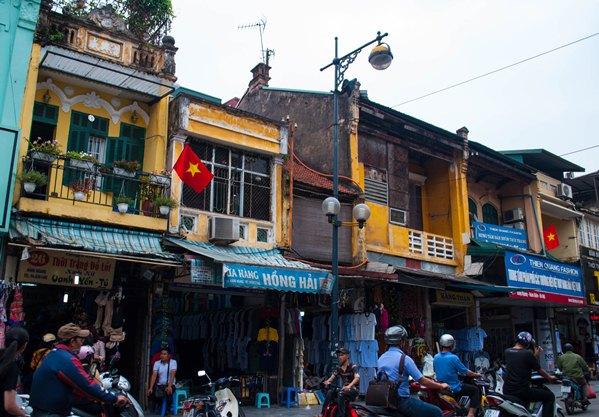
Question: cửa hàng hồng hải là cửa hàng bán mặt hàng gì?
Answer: cửa hàng hồng hải bán quần áo